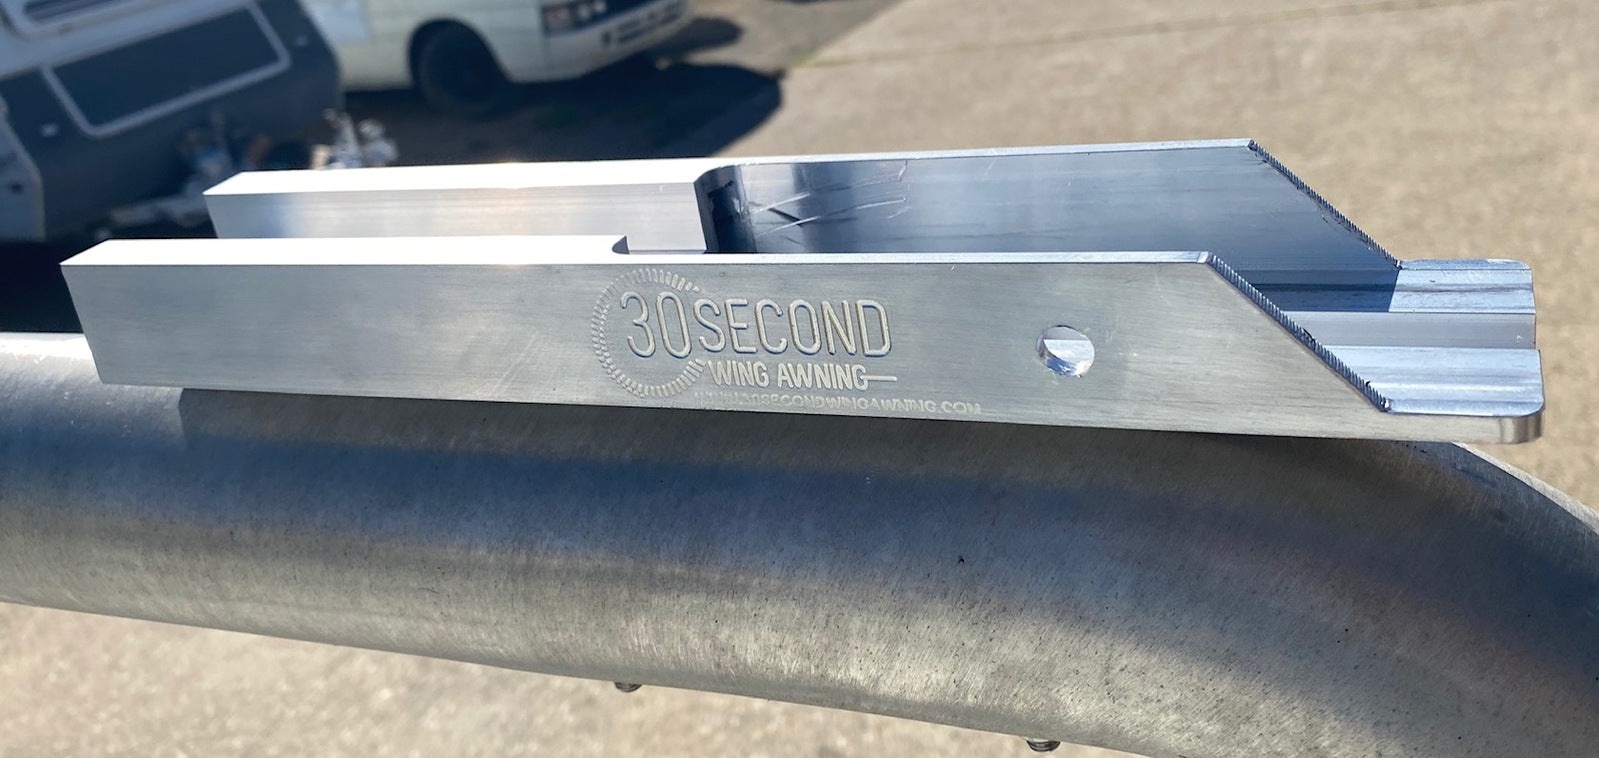
30 Second Wing Awning Quick Release Brackets (Australian Made) X 2
30 Second Wing Awning Quick Release Brackets Australian Made Of Structural Extruded Aluminium, Machined To Suit Most Common Roof Rack/Platform Systems. Includes Set Of Bolts, Pair Of Padlocks ; Keys Patent Pending
Brand: 30 Second Awning
Category: Home & Garden > Lawn & Garden > Outdoor Living > Awning Accessories > Structural Frames